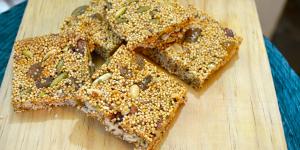
alegrias de amaranto